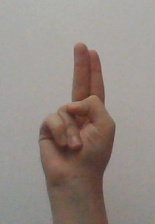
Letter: taa